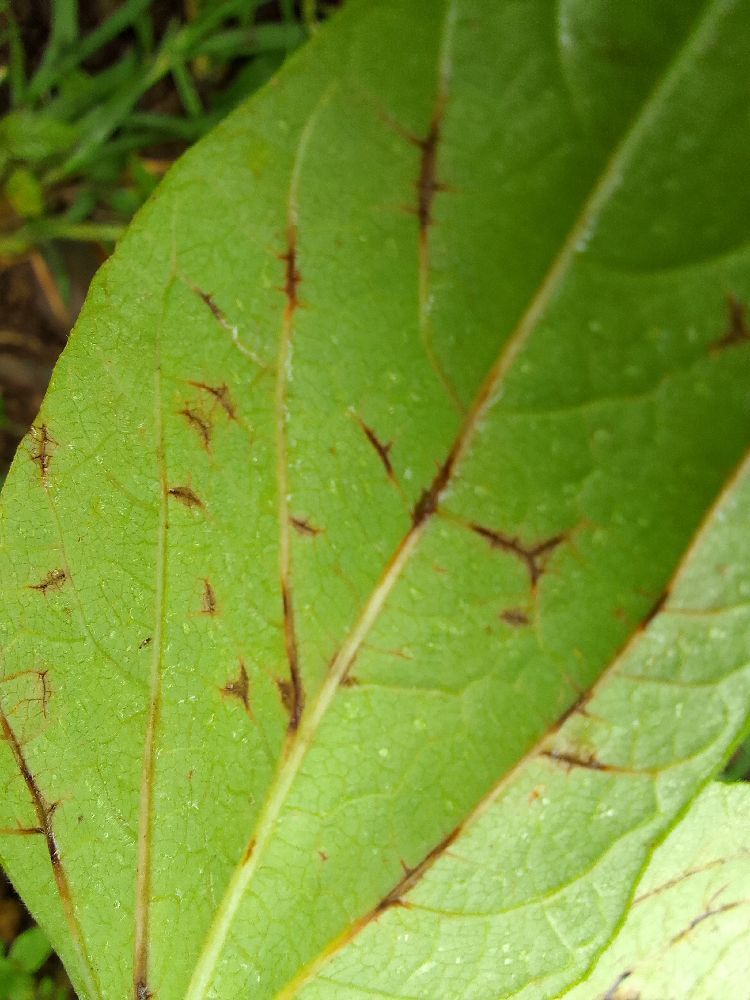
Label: anthracnose